Order of the Blessed Virgin Mary of Mercy

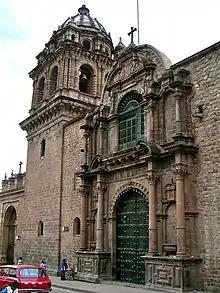
Basilica of La Merced in Cusco, Peru, built between 1651 and 1696.

In 1236, Pope Gregory IX granted the Mercedarians formal recognition as a religious order under the old Rule of St. Augustine. The small order gained additional members, property and support in the 1250s and 1260s. While evidence is scant, one has to assume that this support came in recognition of the Order's work in ransoming captives in a war zone that remained quite active. The growing pains, however, also caused institutional turmoil, whose outlines can only be glimpsed. The visible result was a reorganization in 1272 by a new master, .